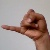
The image shows a hand gesture representing the letter 'J' in Indian Sign Language.